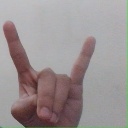
अक्षर: श